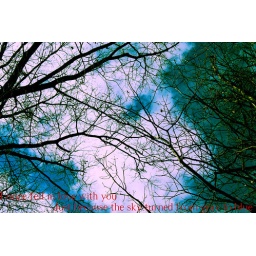
I once fell in love with you, just because the sky turned from gray to blue